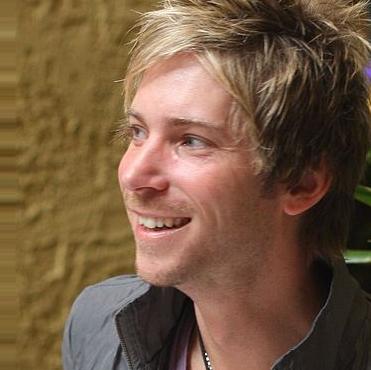
Age: 34